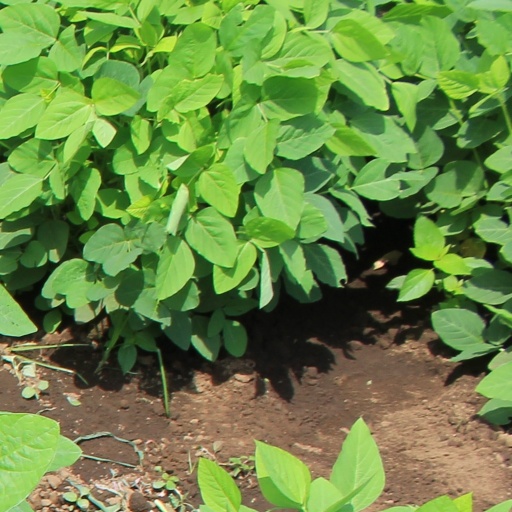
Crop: soybean